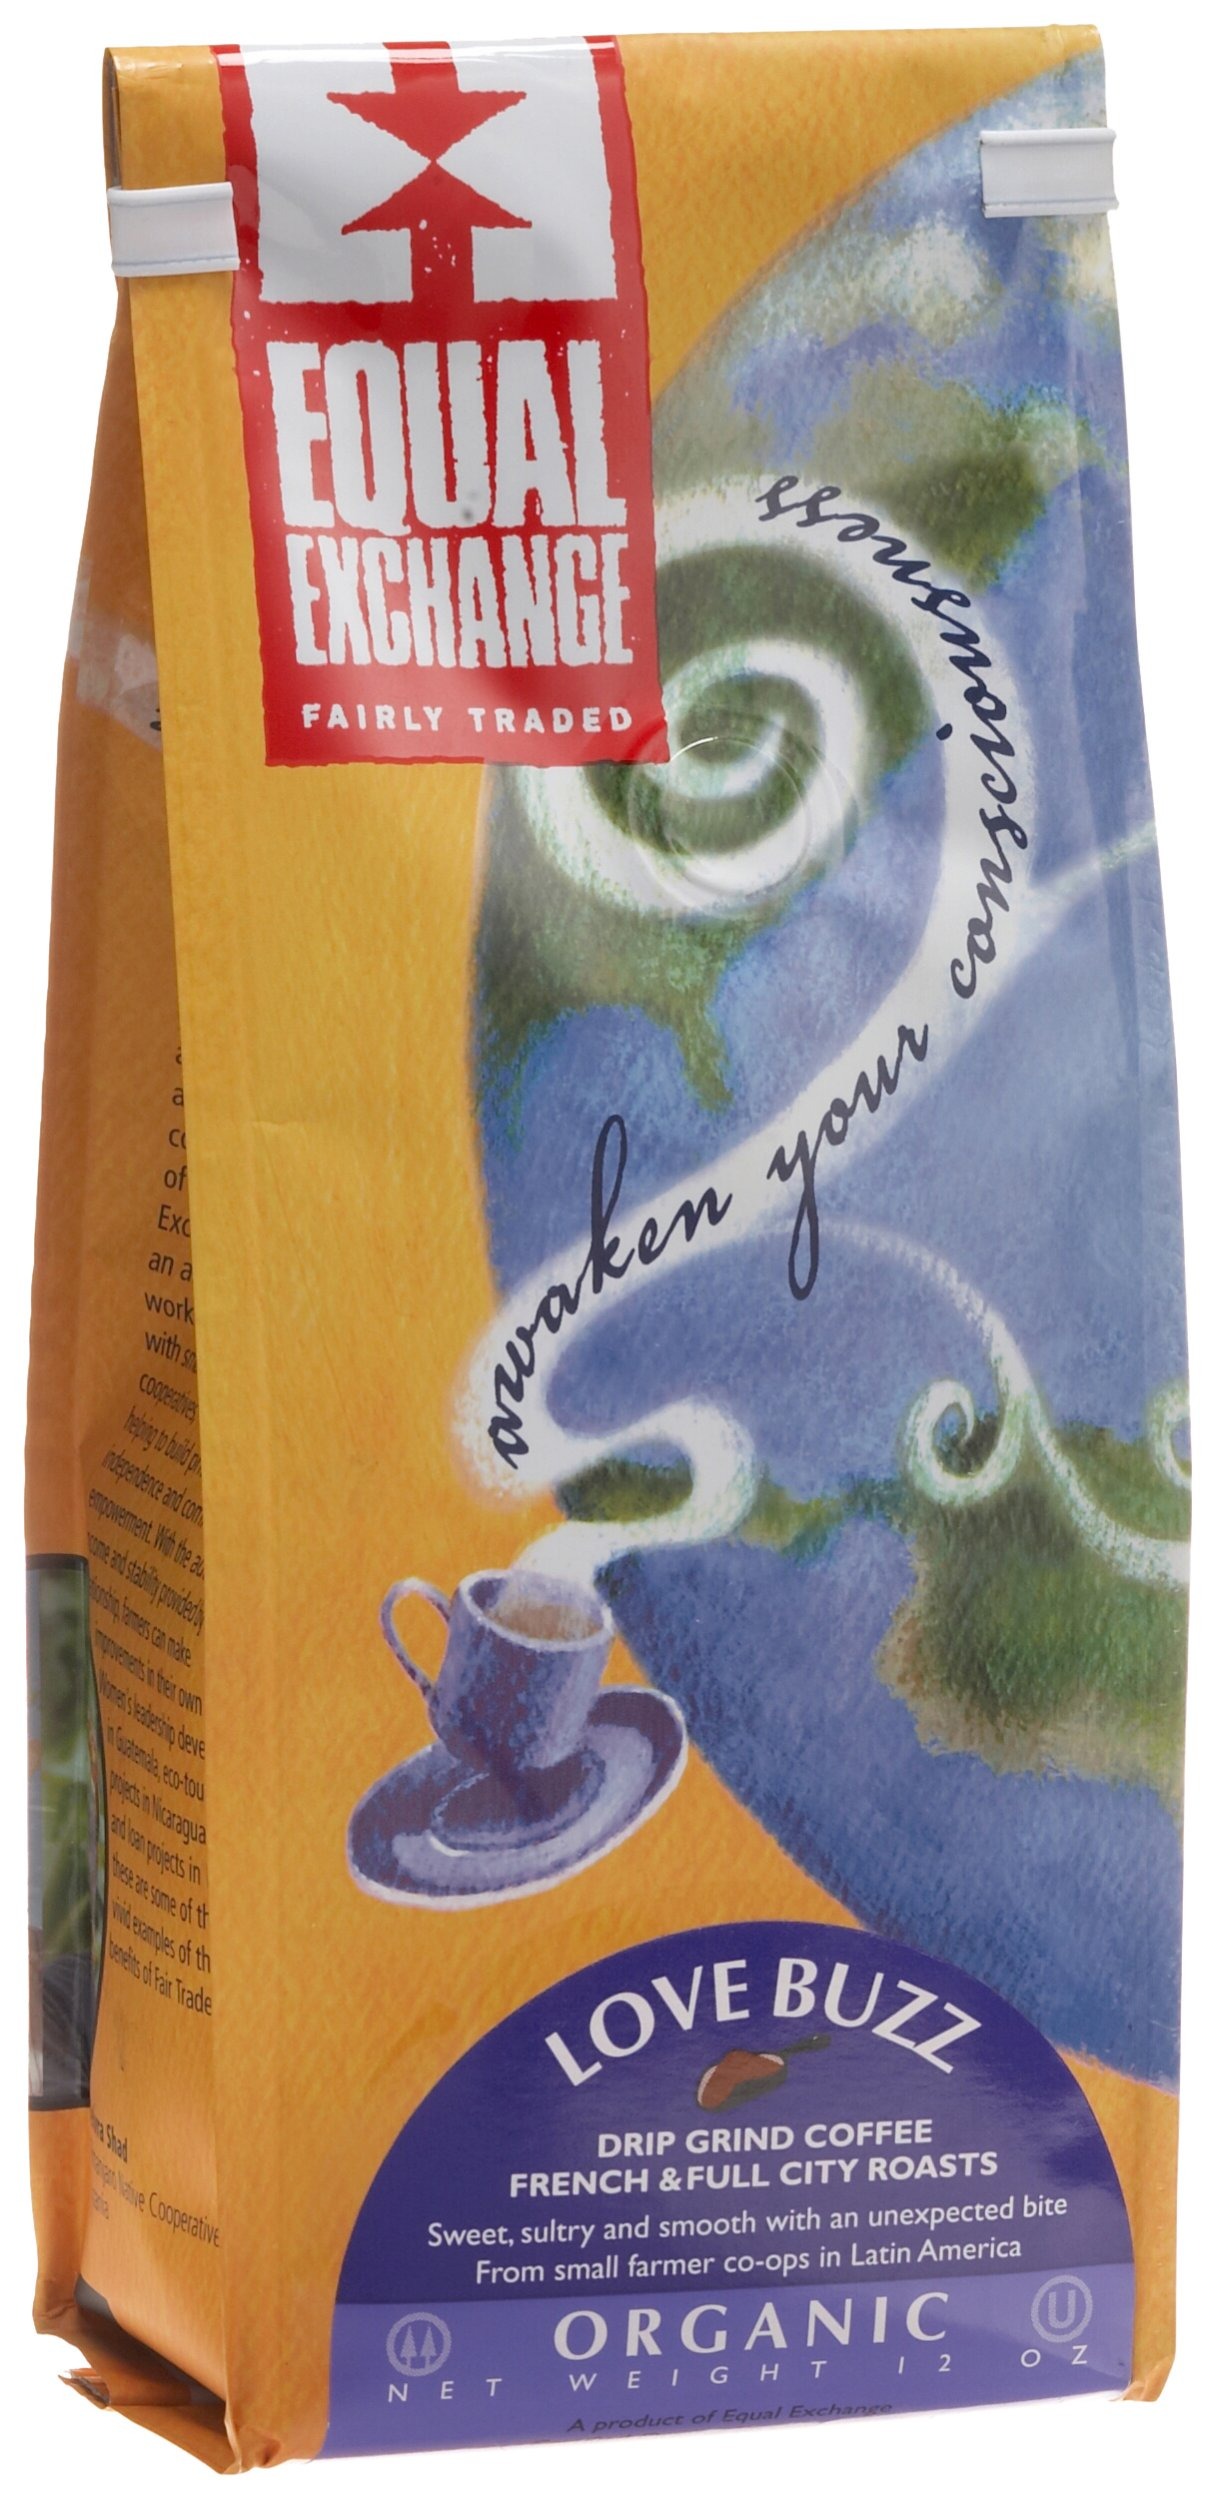
Item Name: Equal Exchange Organic Fair Trade Love Buzz Drip Grind French & Full City Roasts, 12-Ounce Bags (Pack of 6)
Bullet Point 1: Pack of six, each contains 12 ounce (total of 72 ounce)
Bullet Point 2: USDA organic
Value: 72.0
Unit: Ounce

Price: 12.49